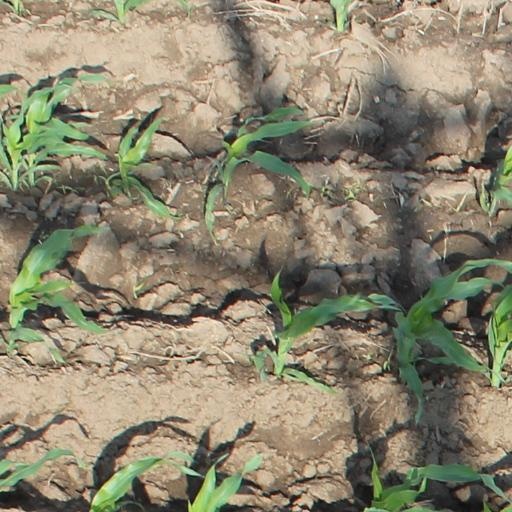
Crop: maize; corn